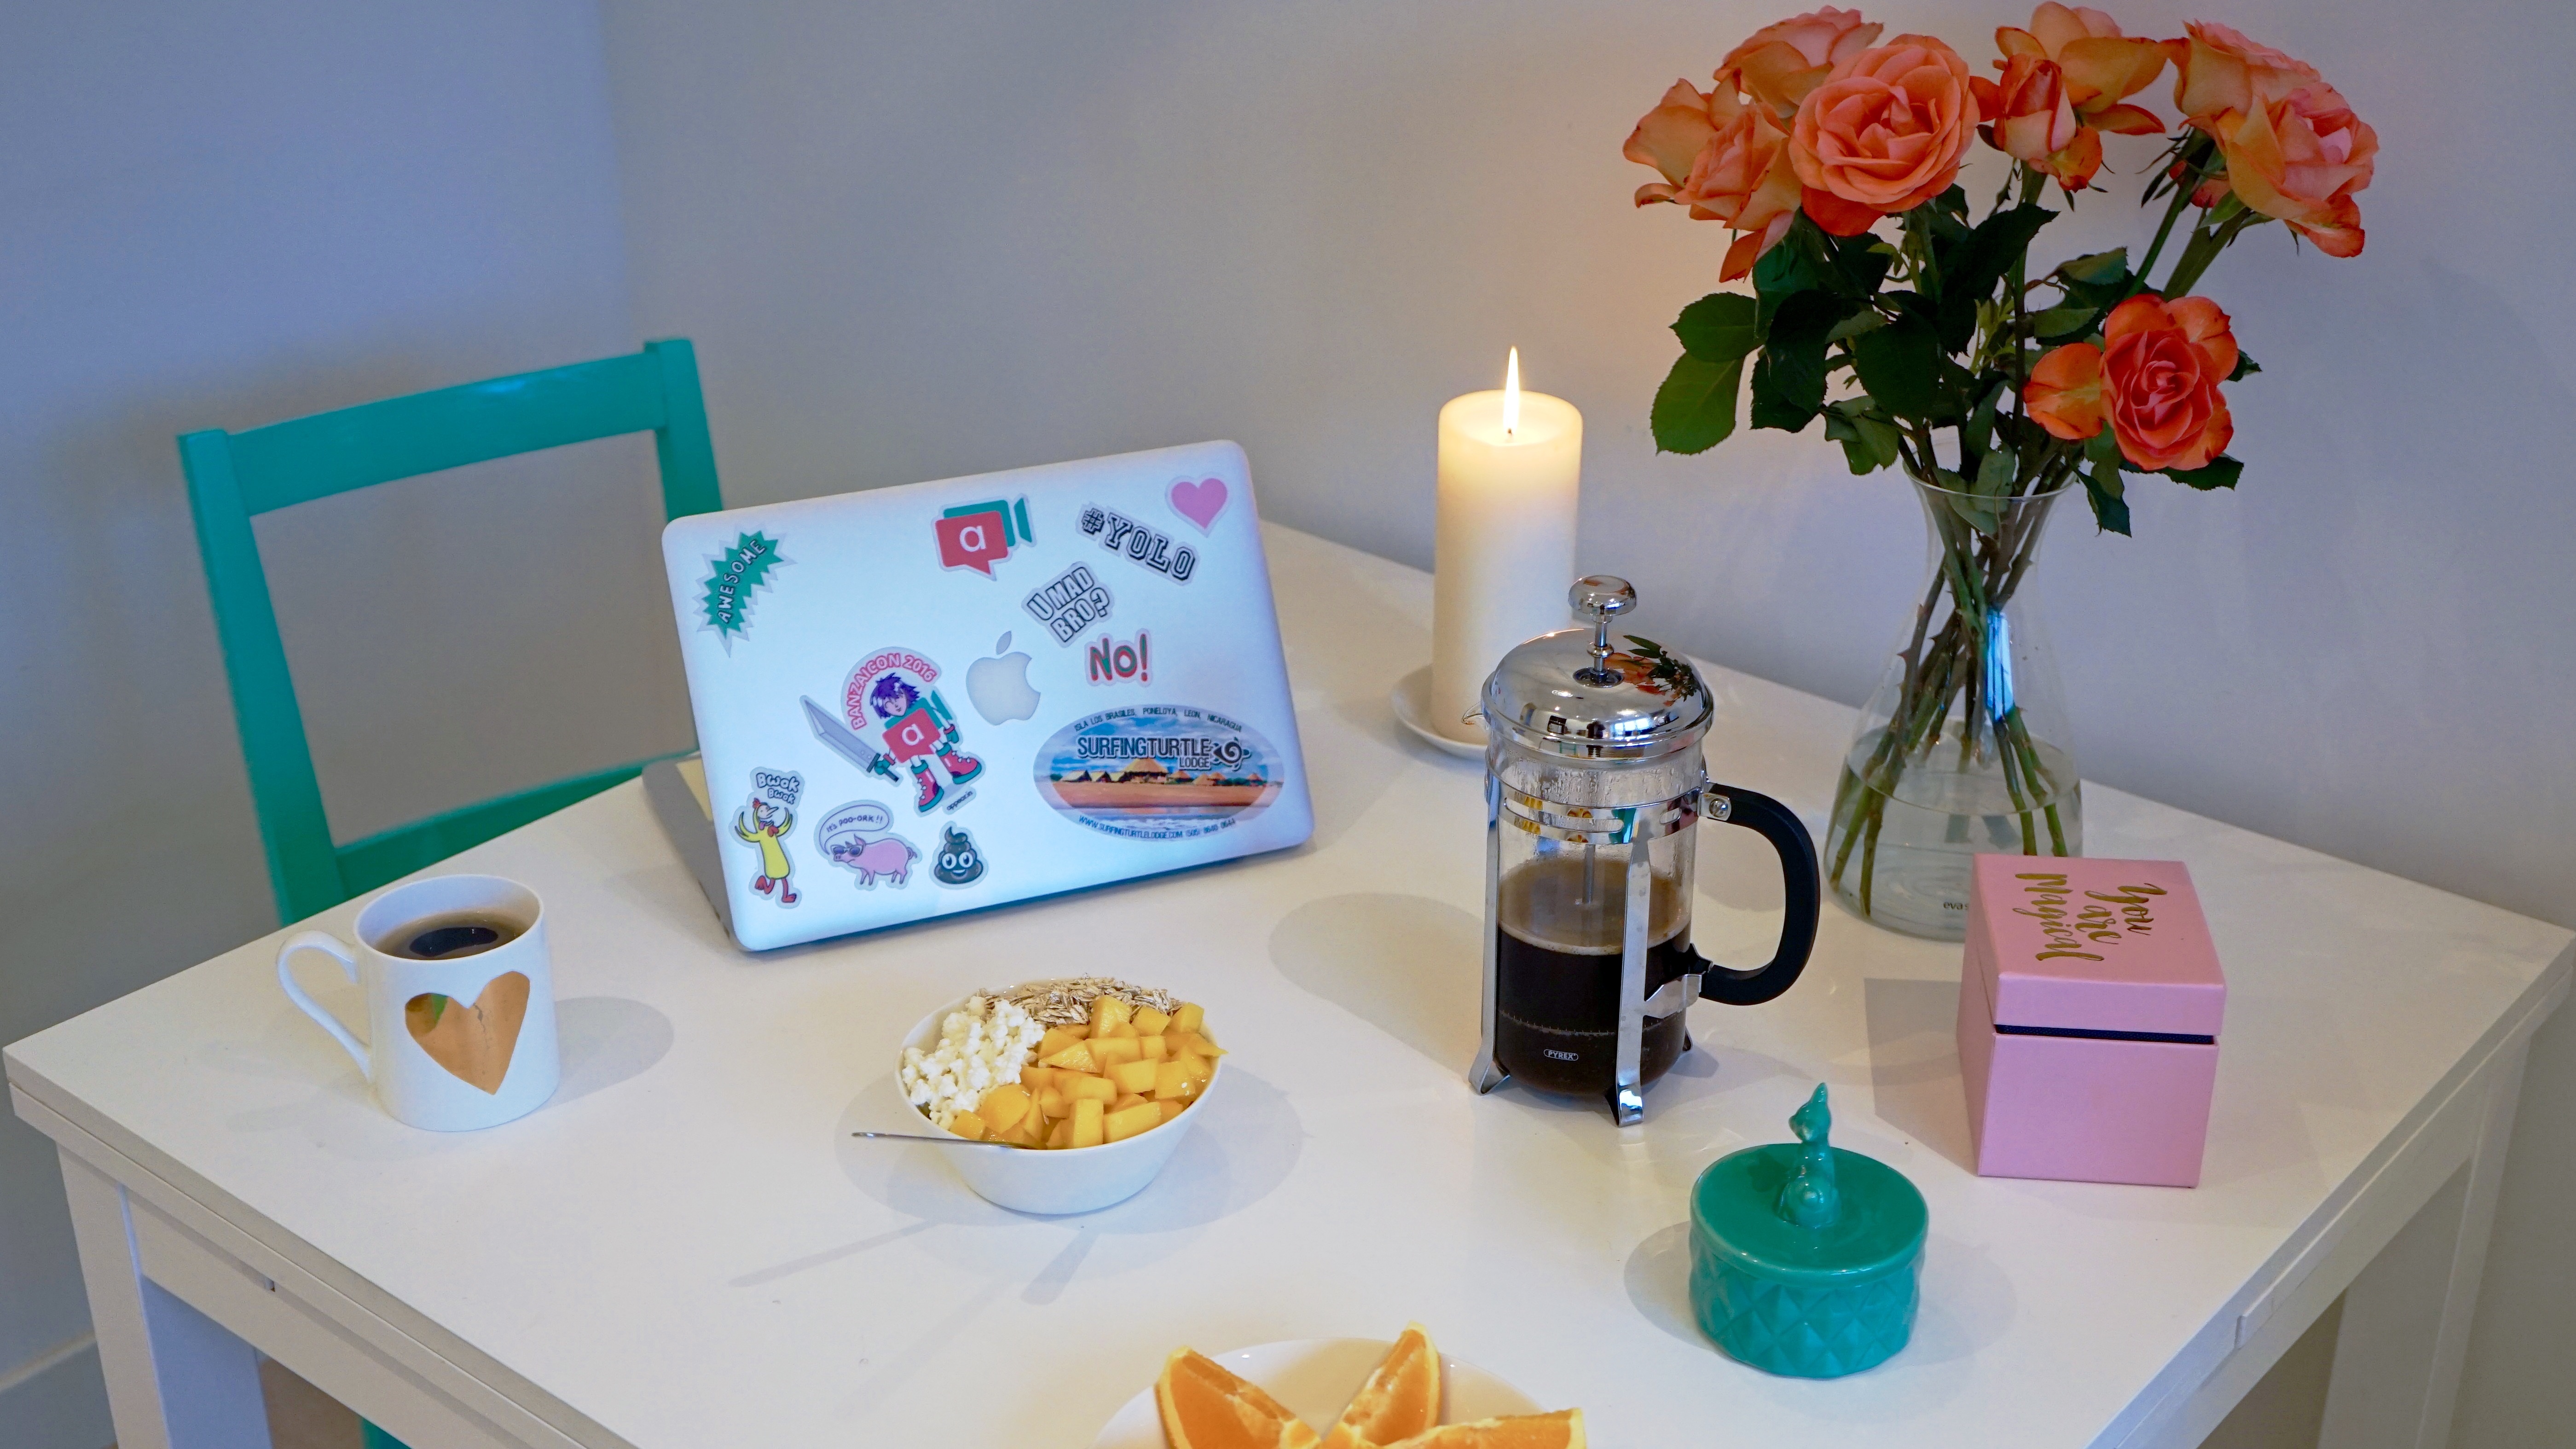
flower, room, art, design, party, centrepiece, baby shower